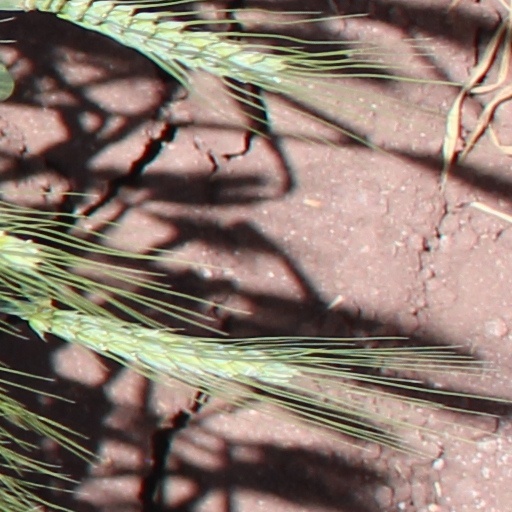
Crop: wheat